Sky position (RA, Dec in degrees): 225.438, 1.958
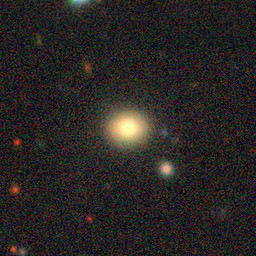
Galaxy morphology: Round Smooth Galaxies